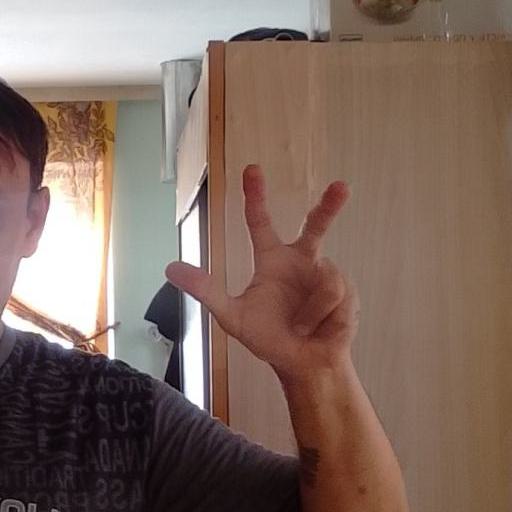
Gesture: three2